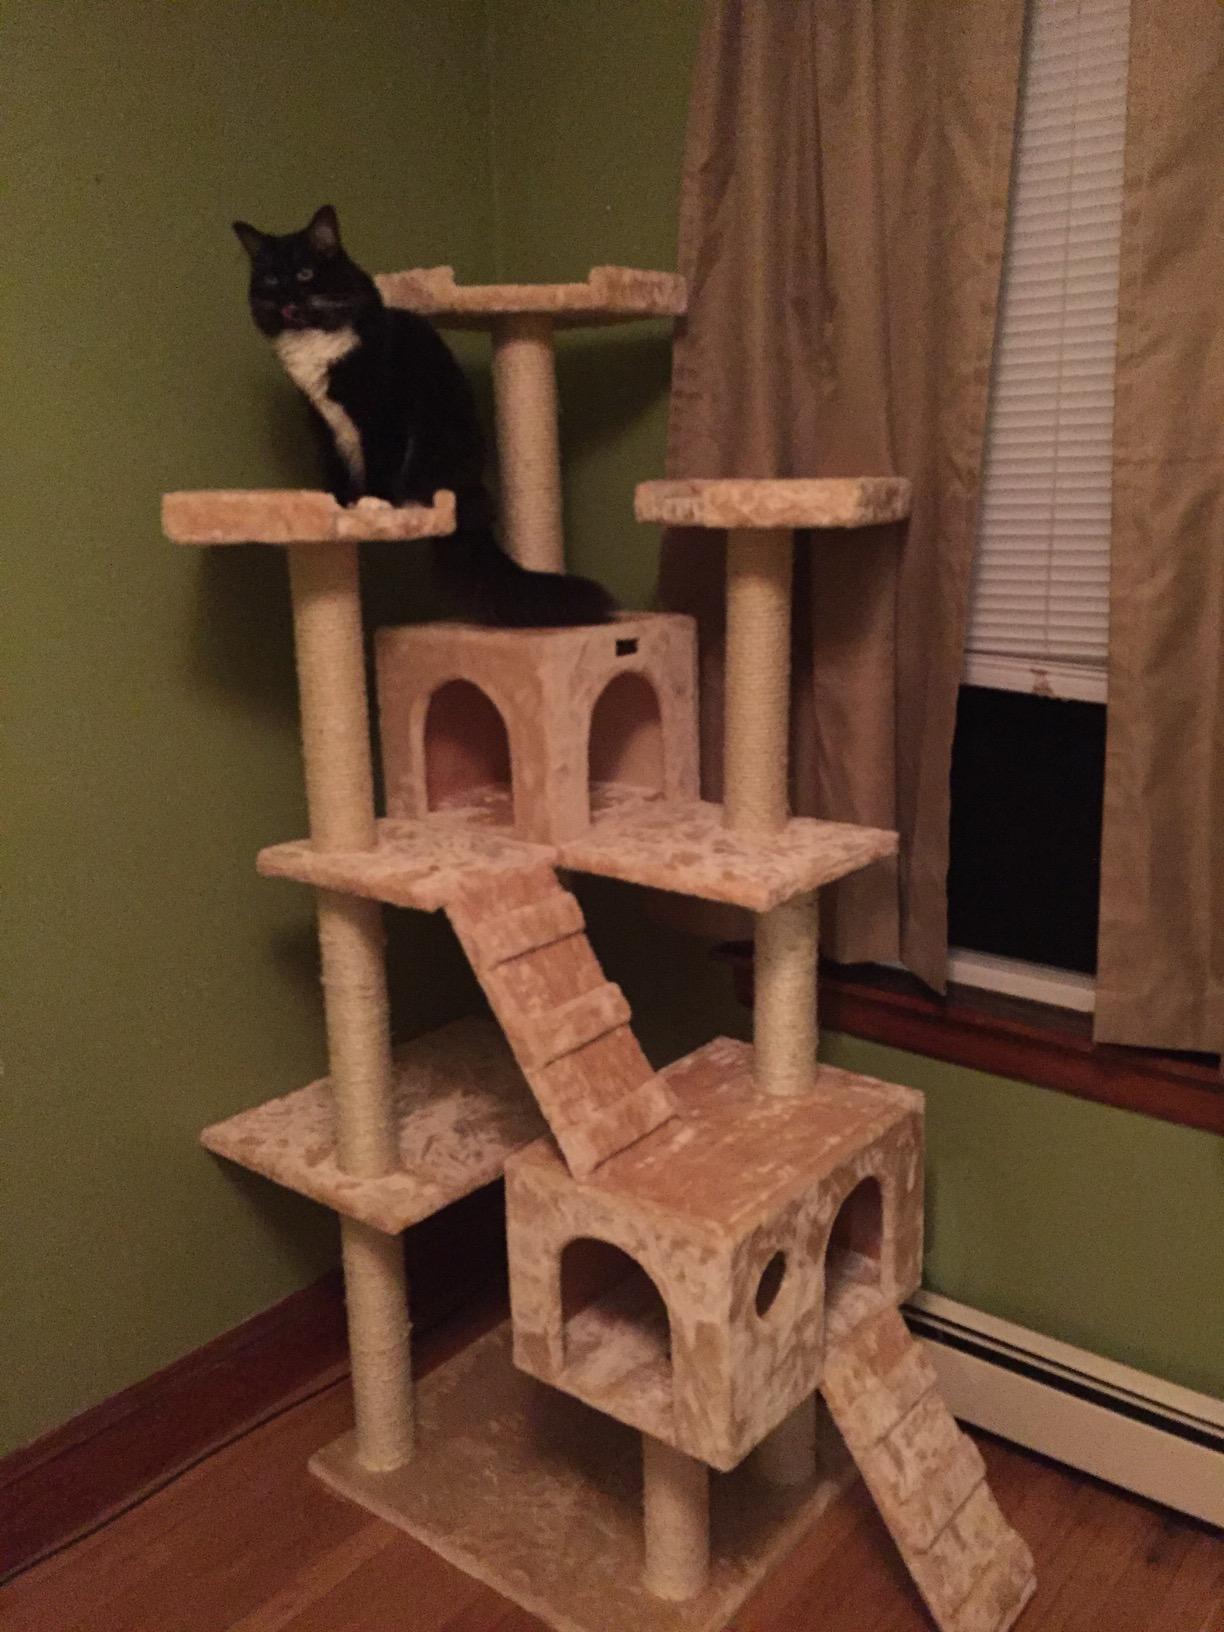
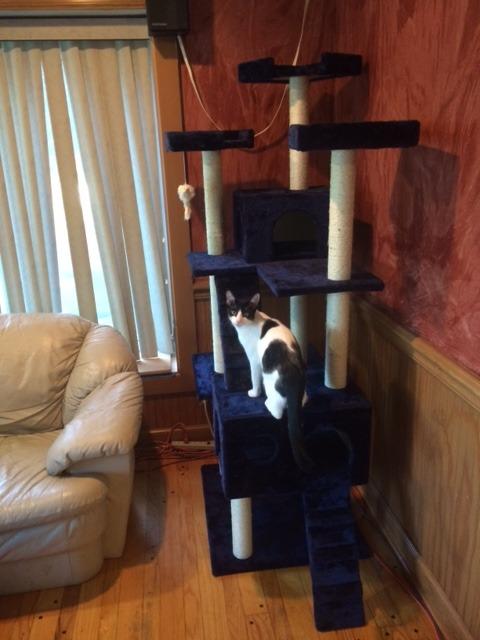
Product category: items_cat tree
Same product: no